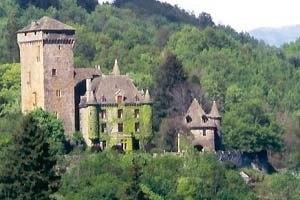
Les monts du Cantal sont un massif montagneux français situé au centre-ouest du Massif central, dans le parc naturel régional des volcans d'Auvergne. Il est constitué des vestiges du plus grand stratovolcan visible d'Europe. Apparu il y a environ 13 millions d'années, ce volcan, dont les dernières éruptions sont datées d'environ 2 millions d'années, a été largement démantelé par des phénomènes d'effondrements massifs et d'érosion fluviale et glaciaire.
Le tourisme est l'une des principales ressources du département du Cantal puisqu'il représente 15 % de son PIB. Le département se compose de plusieurs régions touristiques dont le Massif cantalien, le pays de Salers, le pays de Saint-Flour, le pays d'Aurillac et la châtaigneraie cantalienne.